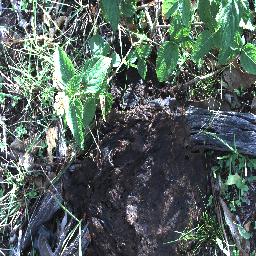
Label: lantana